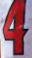
Number: 4